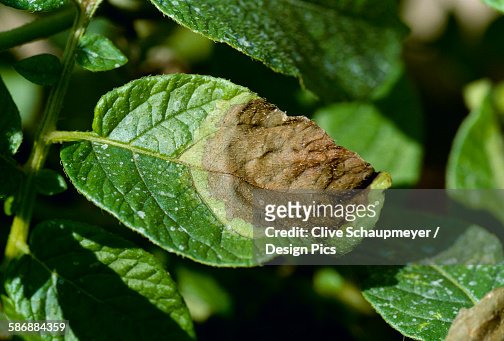
Plant: Potato
Disease: potato late blight